Tightening key

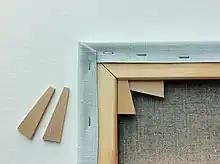
The back of a stretched canvas, with keys inserted at the corner, and additional keys off to the side.

A tightening key is a small wedge or shim used in the construction of a canvas stretcher frame with expandable joints. The key is inserted into the slotted inside the stretcher bars at the mitered corners of the frame to prevent or adjust sagging. Tightening keys are commonly made in plastic or wood, and are often called corner keys or corner wedges. Tightening keys were introduced in the mid-18th century, making expandable (versus rigid) stretcher frames possible.